Bylaugh Hall

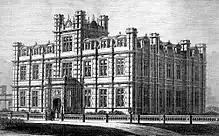
Bylaugh Hall 1852 when it was built

Edward Beevor, who built Bylaugh Hall, also assumed the name of Lombe. He was born in 1800 in Norwich. In 1826 he became an MP for Arundel. In 1831 he married Marie Rozer de St. Julien, who was French. The couple had no children and spent most of their lives travelling abroad. In 1849, after a long delay, the Court of Chancery intervened, and ordered the use of the trust funds for their appointed purpose, and the architects Charles Barry, Jr. and Robert Richardson Banks were at length commissioned to design a suitable house. William Andrews Nesfield advised on the position of the house, and was responsible for laying out the grounds and gardens. The clock tower and surrounding buildings are vaguely reminiscent of the new Houses of Parliament which were designed by Sir Charles Barry, Sr. Along with the Houses of Parliament, it was amongst the first buildings ever to employ steel girders in the supporting structure. The exterior stonework, including the balustrades and the terrace walling, are of Magnesian Limestone. At that time the estate was the third largest in Norfolk, containing over 19,000 acres (77 km).